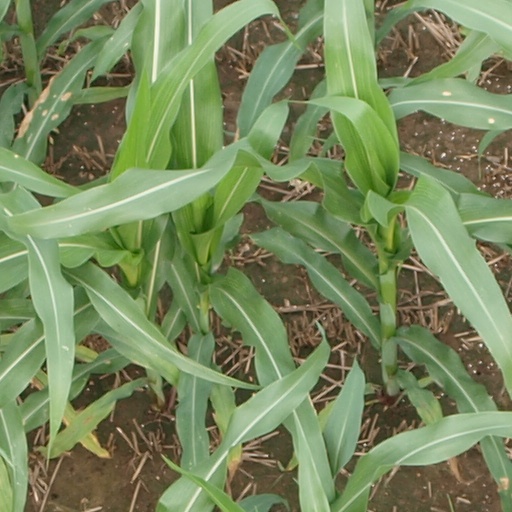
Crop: maize; corn